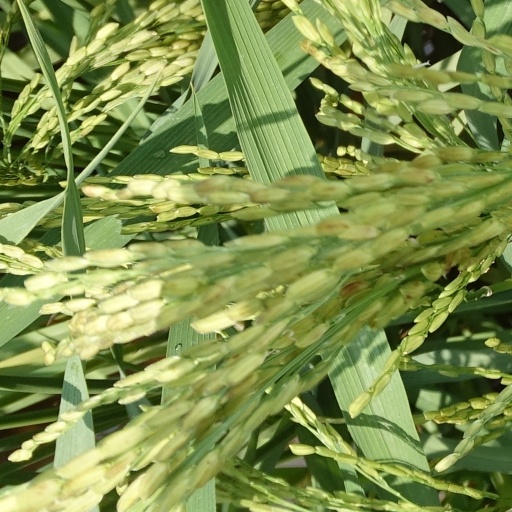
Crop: rice